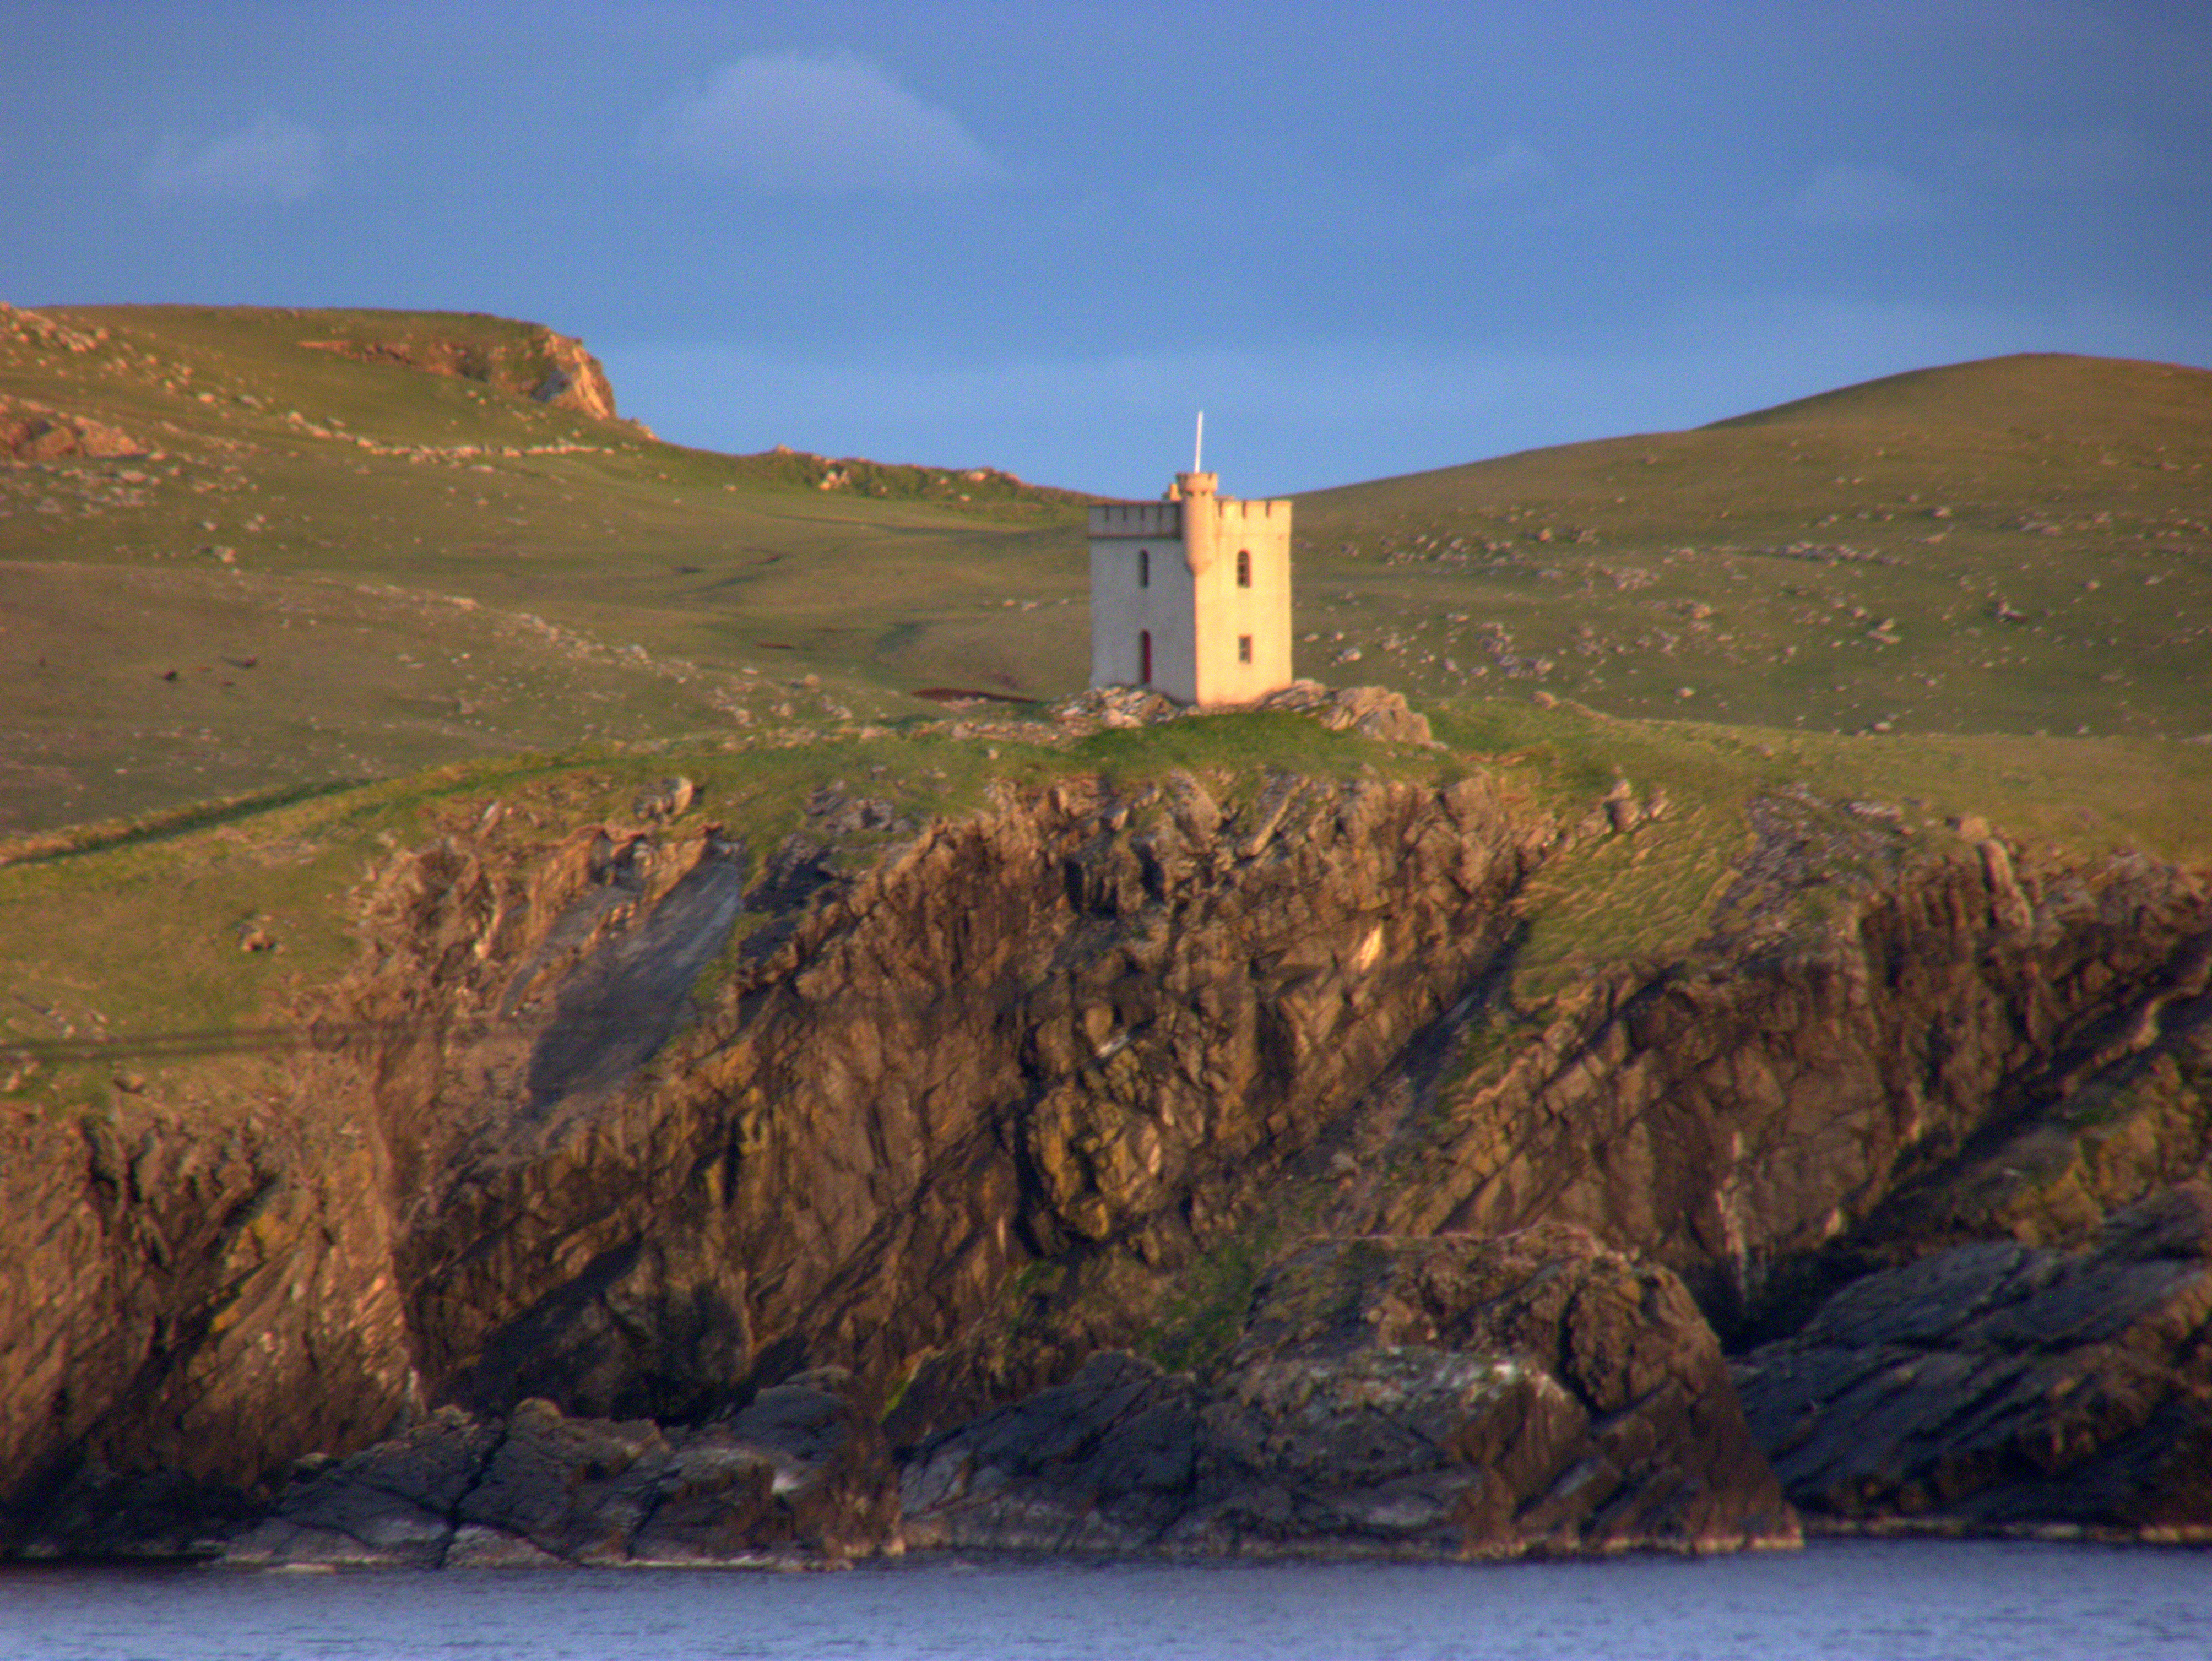
landscape, sea, coast, rock, mountain, hill, cliff, cove, tower, bay, reservoir, terrain, structures, loch, shetlandislands, cape, landform, geographical feature